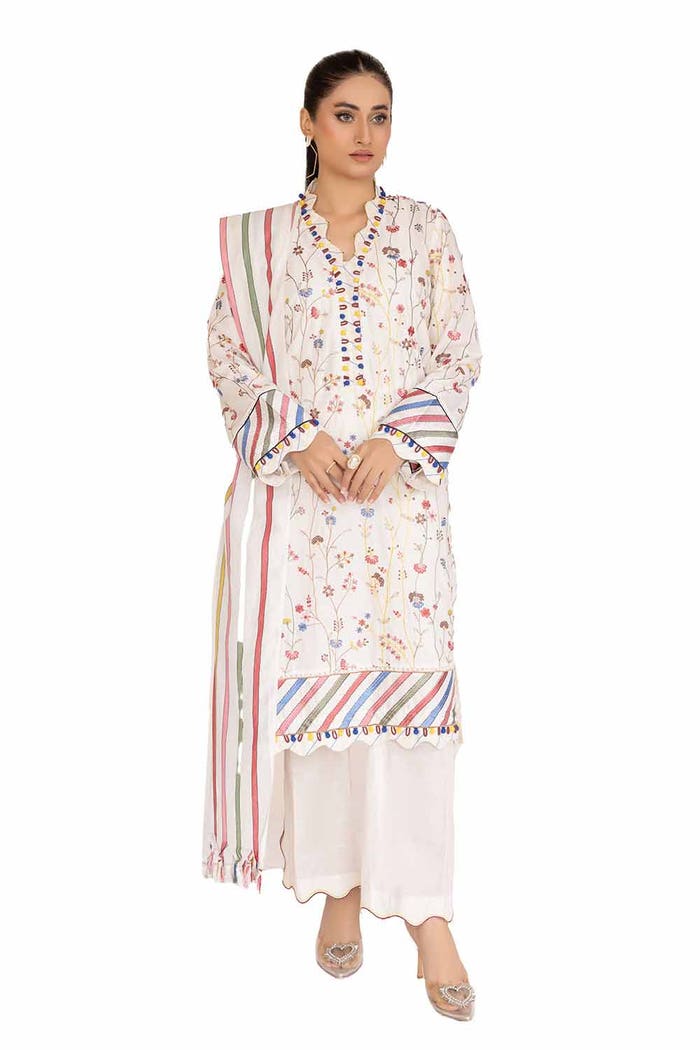
white multi embroidered salwar suit